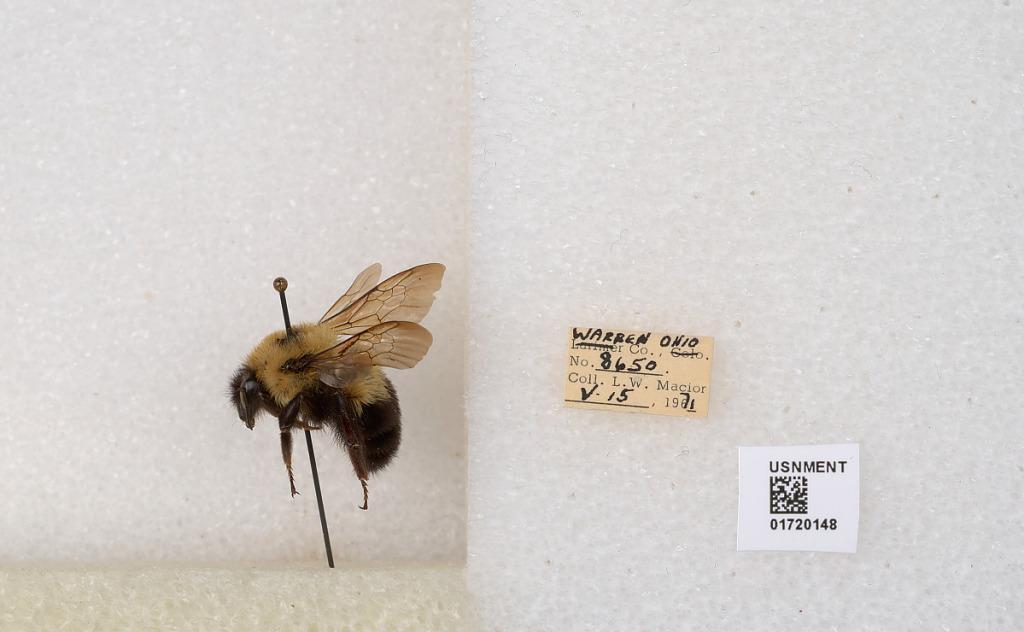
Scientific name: Bombus bimaculatus Cresson
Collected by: L. Macior
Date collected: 1971-5-15
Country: United States
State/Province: Ohio
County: Warren
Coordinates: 39.4276, -84.1668